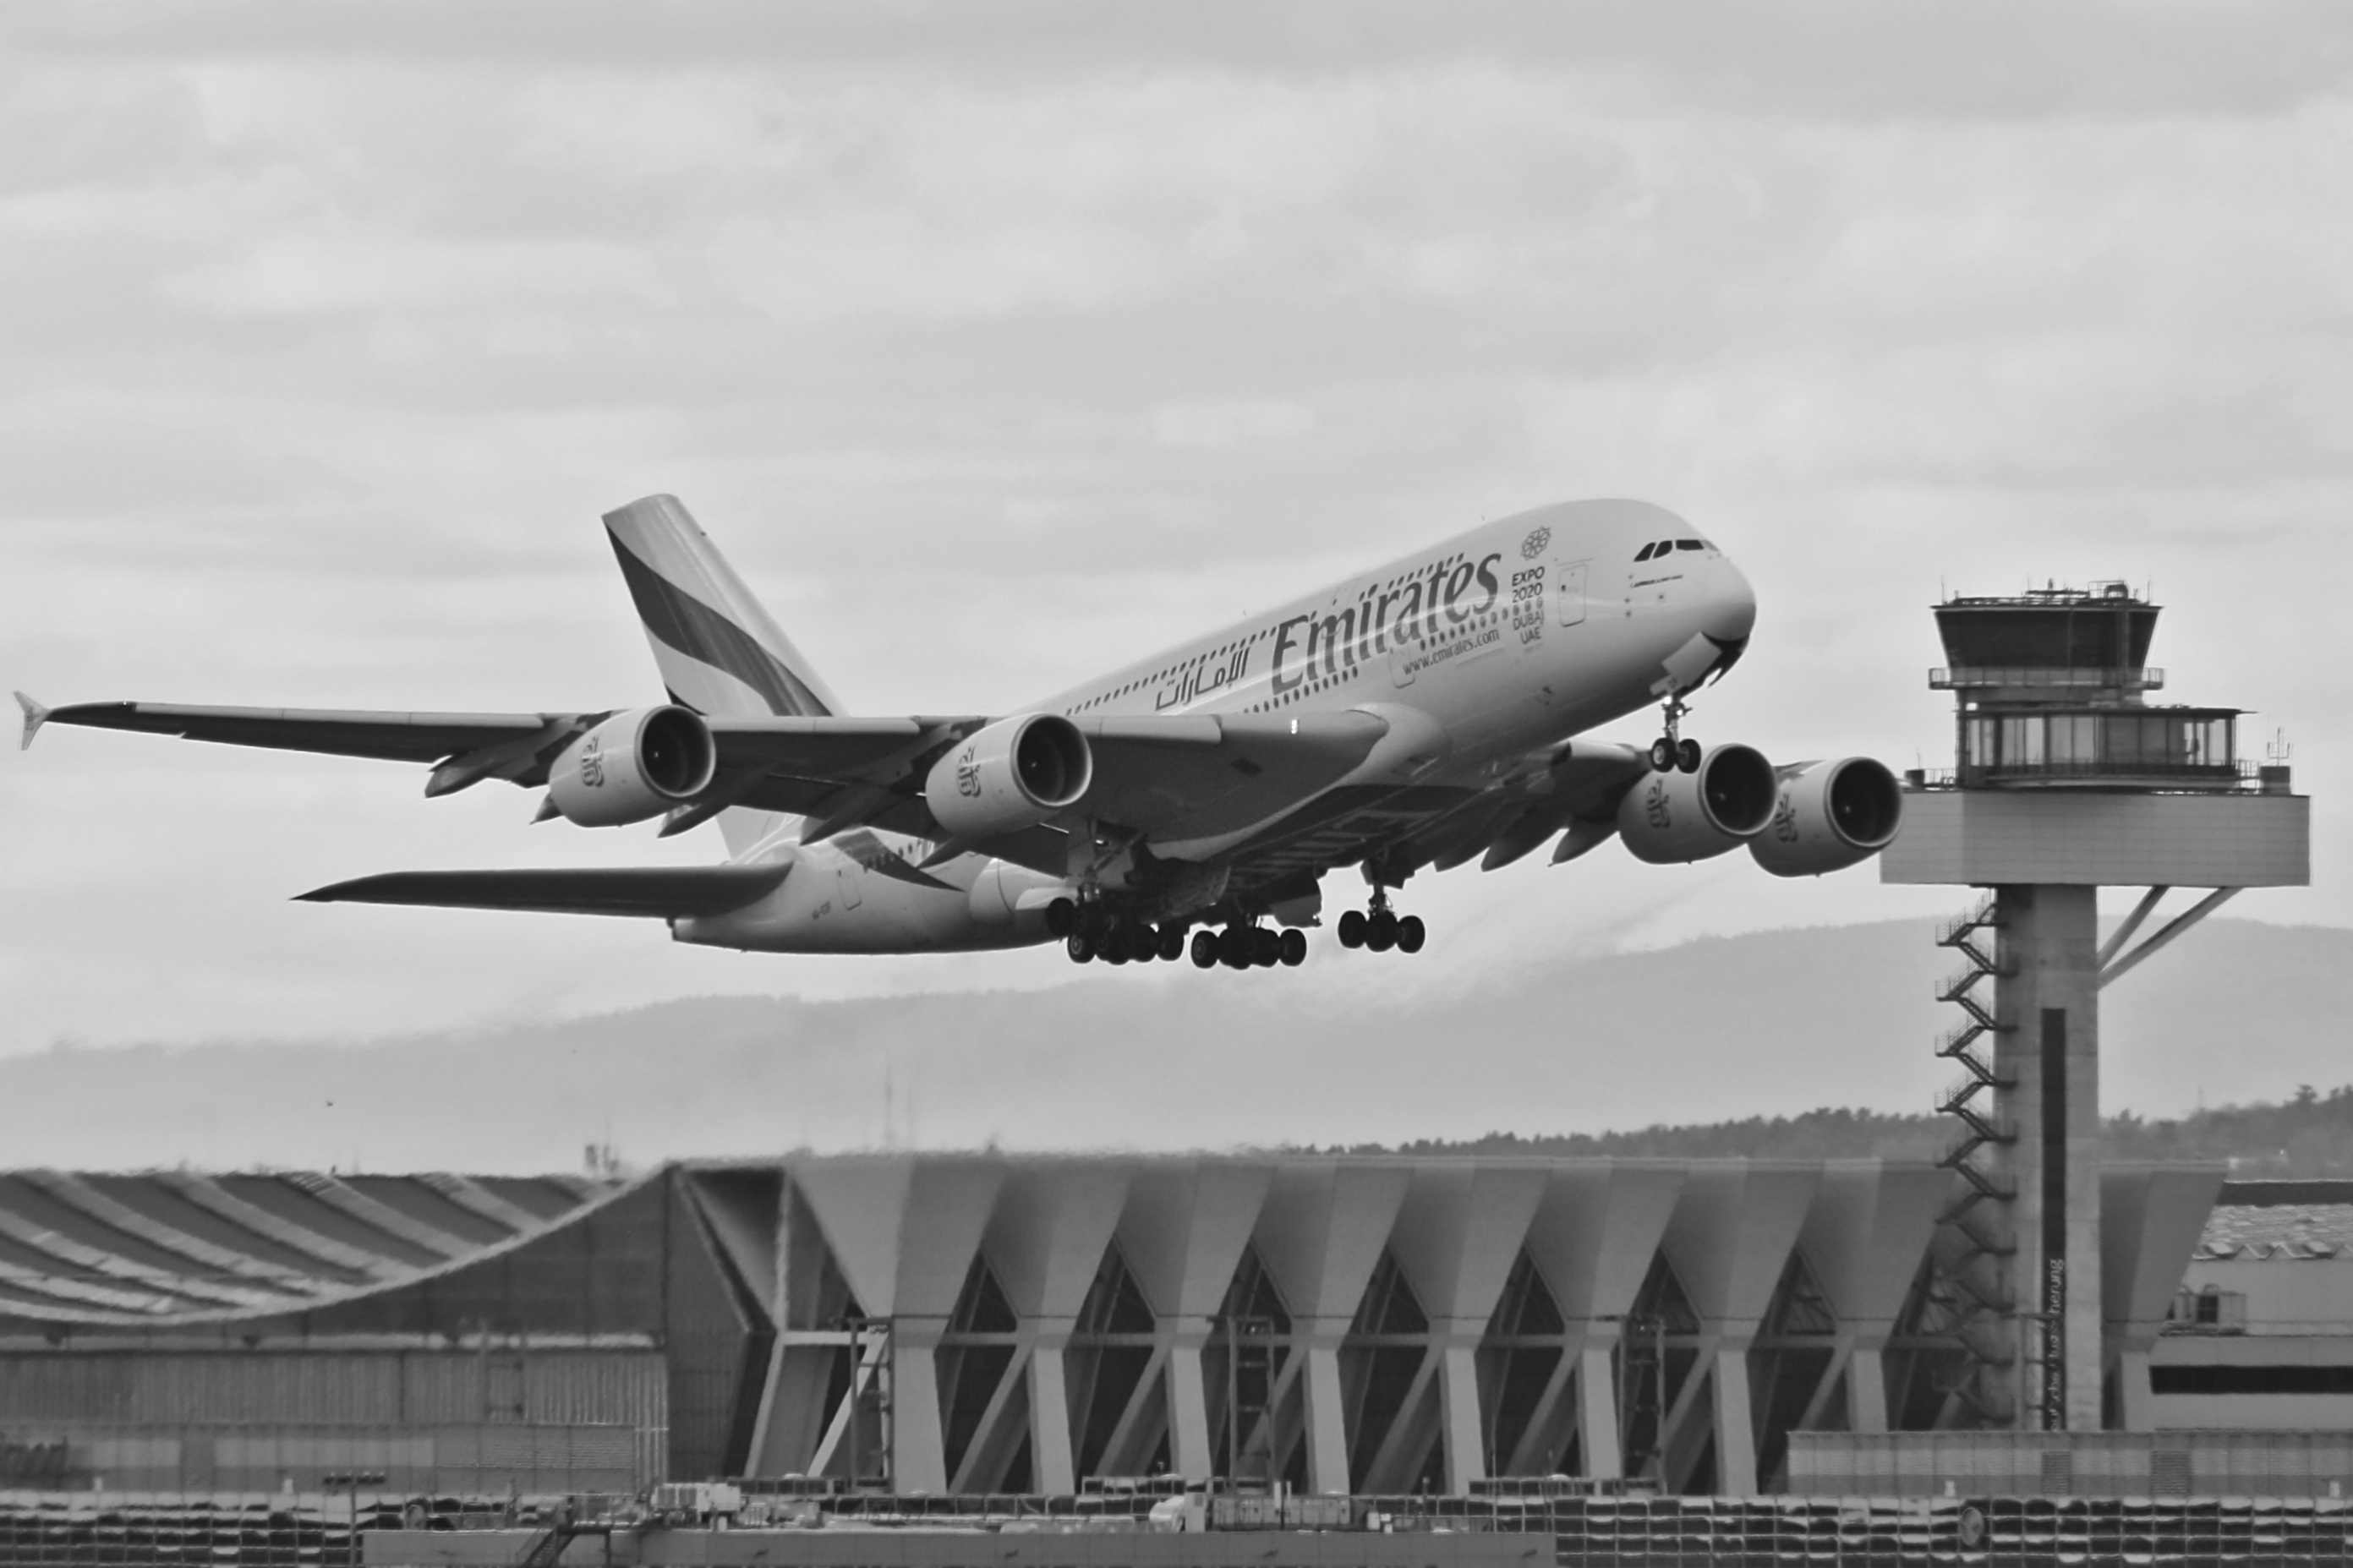
black and white, fly, airplane, aircraft, vehicle, airline, aviation, flight, monochrome, airliner, airbus, a380, flyer, boeing, air traffic, passenger aircraft, air show, jet aircraft, airbus a330, boeing 777, airbus a380, atmosphere of earth, wide body aircraft, narrow body aircraft